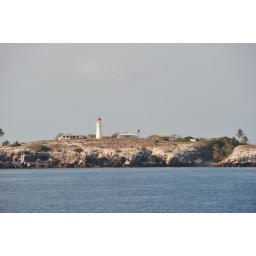
Island in the sun lighthouse keepers houses